Phil Manzanera

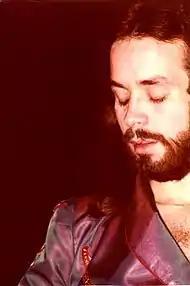
Manzanera in 1973

Manzanera was determined to join a professional band, and in October 1971 he was one of about twenty players who auditioned as lead guitarist for the recently formed art rock band Roxy Music. Manzanera displayed a wide-ranging interest in music. Influenced by his childhood sojourns in Latin America, and his stints at boarding school, he came to know several prominent musicians including Soft Machine's Robert Wyatt and Pink Floyd's David Gilmour, who was a friend of his older brother, Eugene.